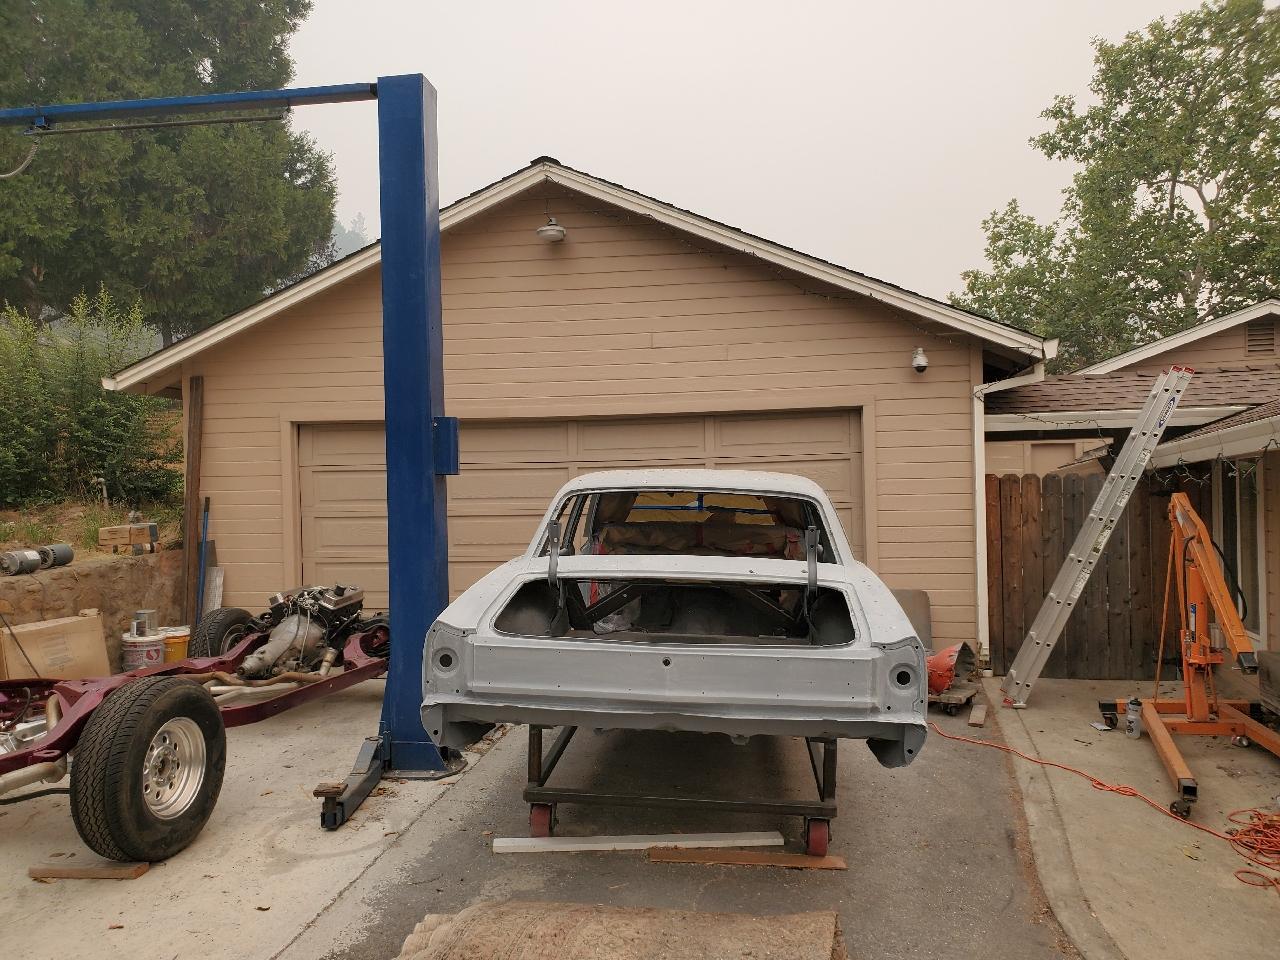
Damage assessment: no_damage